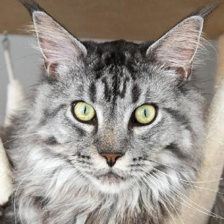
Label: animals